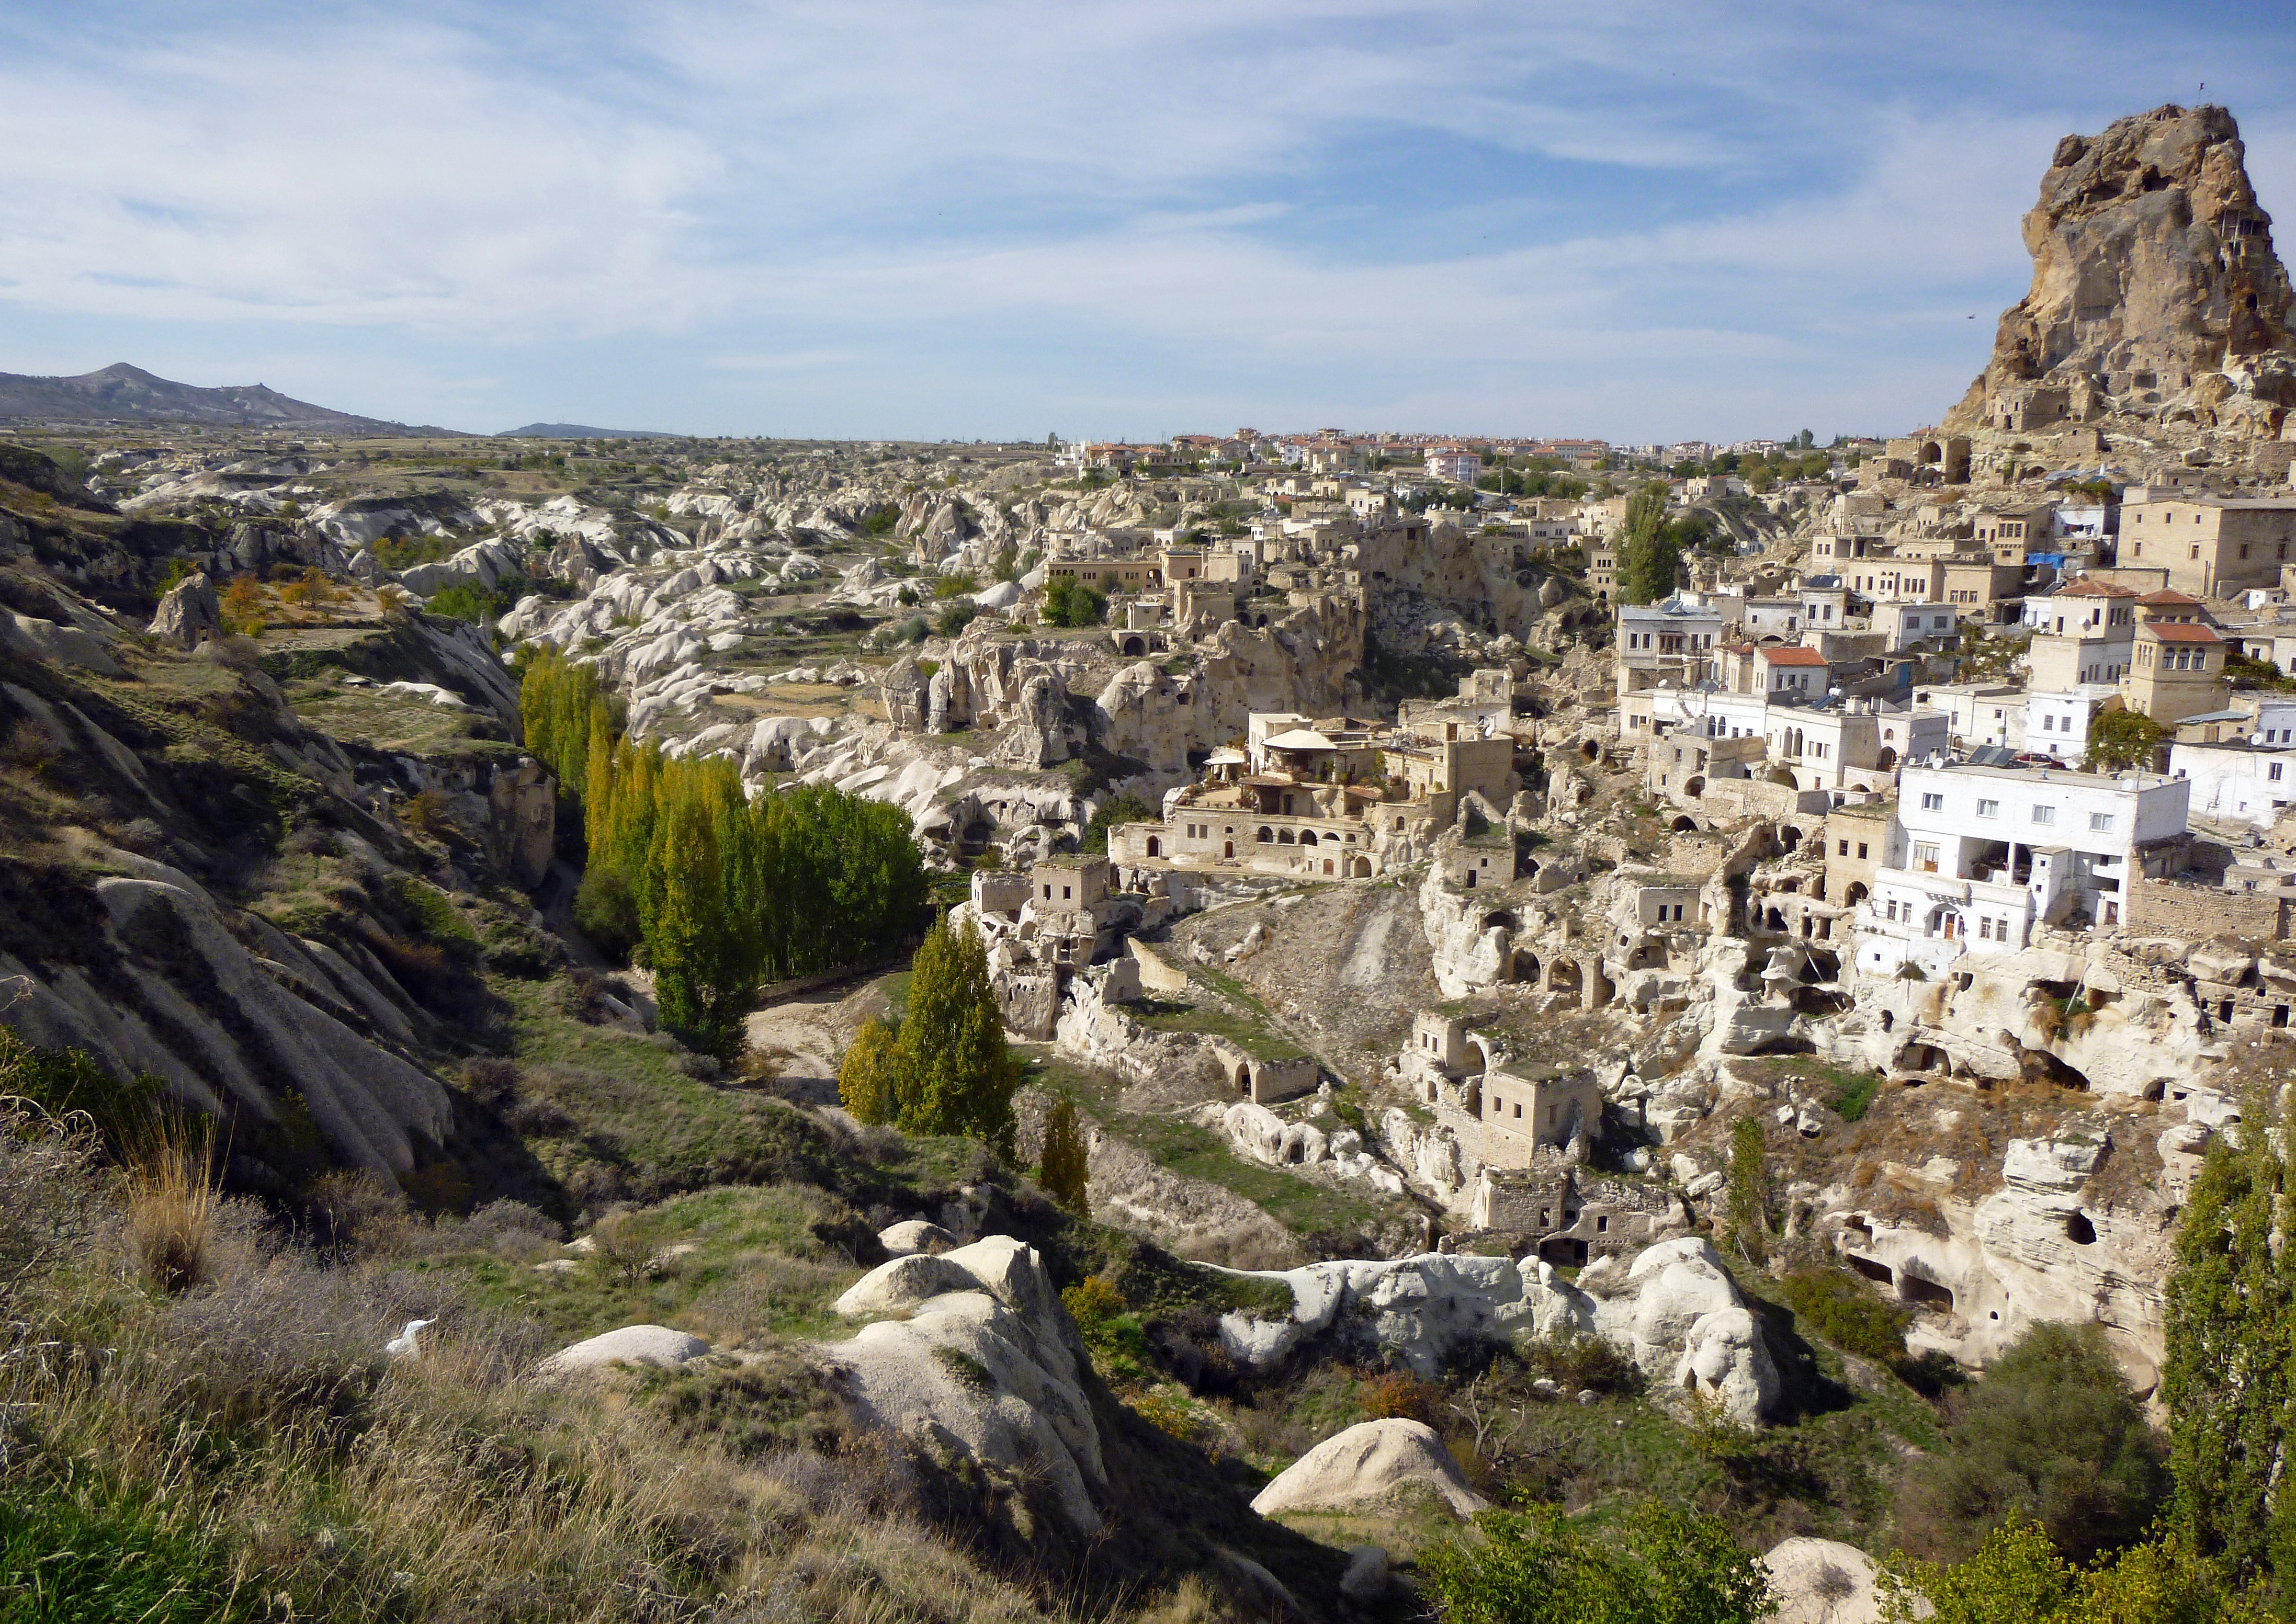
landscape, coast, rock, mountain, city, valley, mountain range, formation, cliff, tourism, terrain, geology, apartments, ruins, badlands, turkey, plateau, wadi, cappadocia, rock formations, unesco world heritage, goreme, ancient history, volcanic rocks, geographical feature, central anatolia